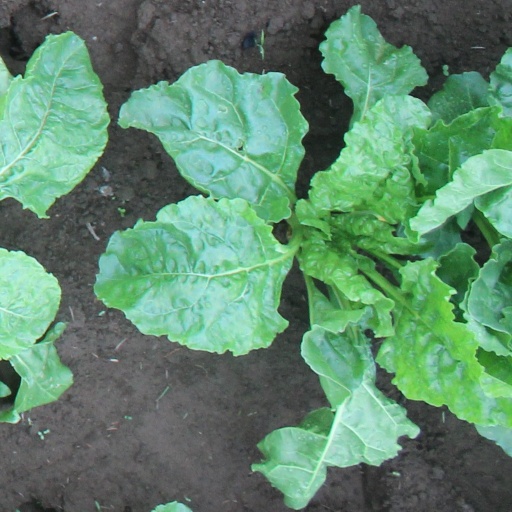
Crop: sugar beet